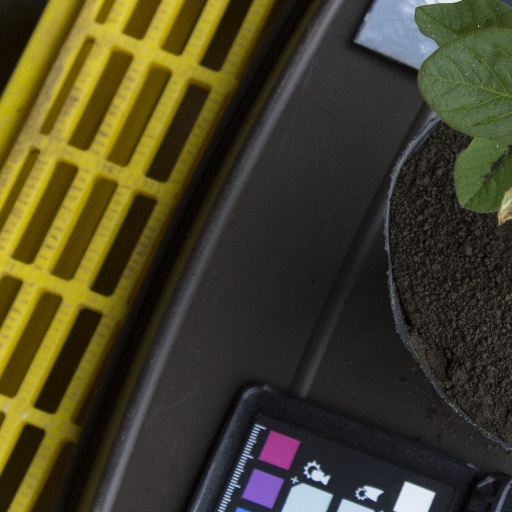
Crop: soybean